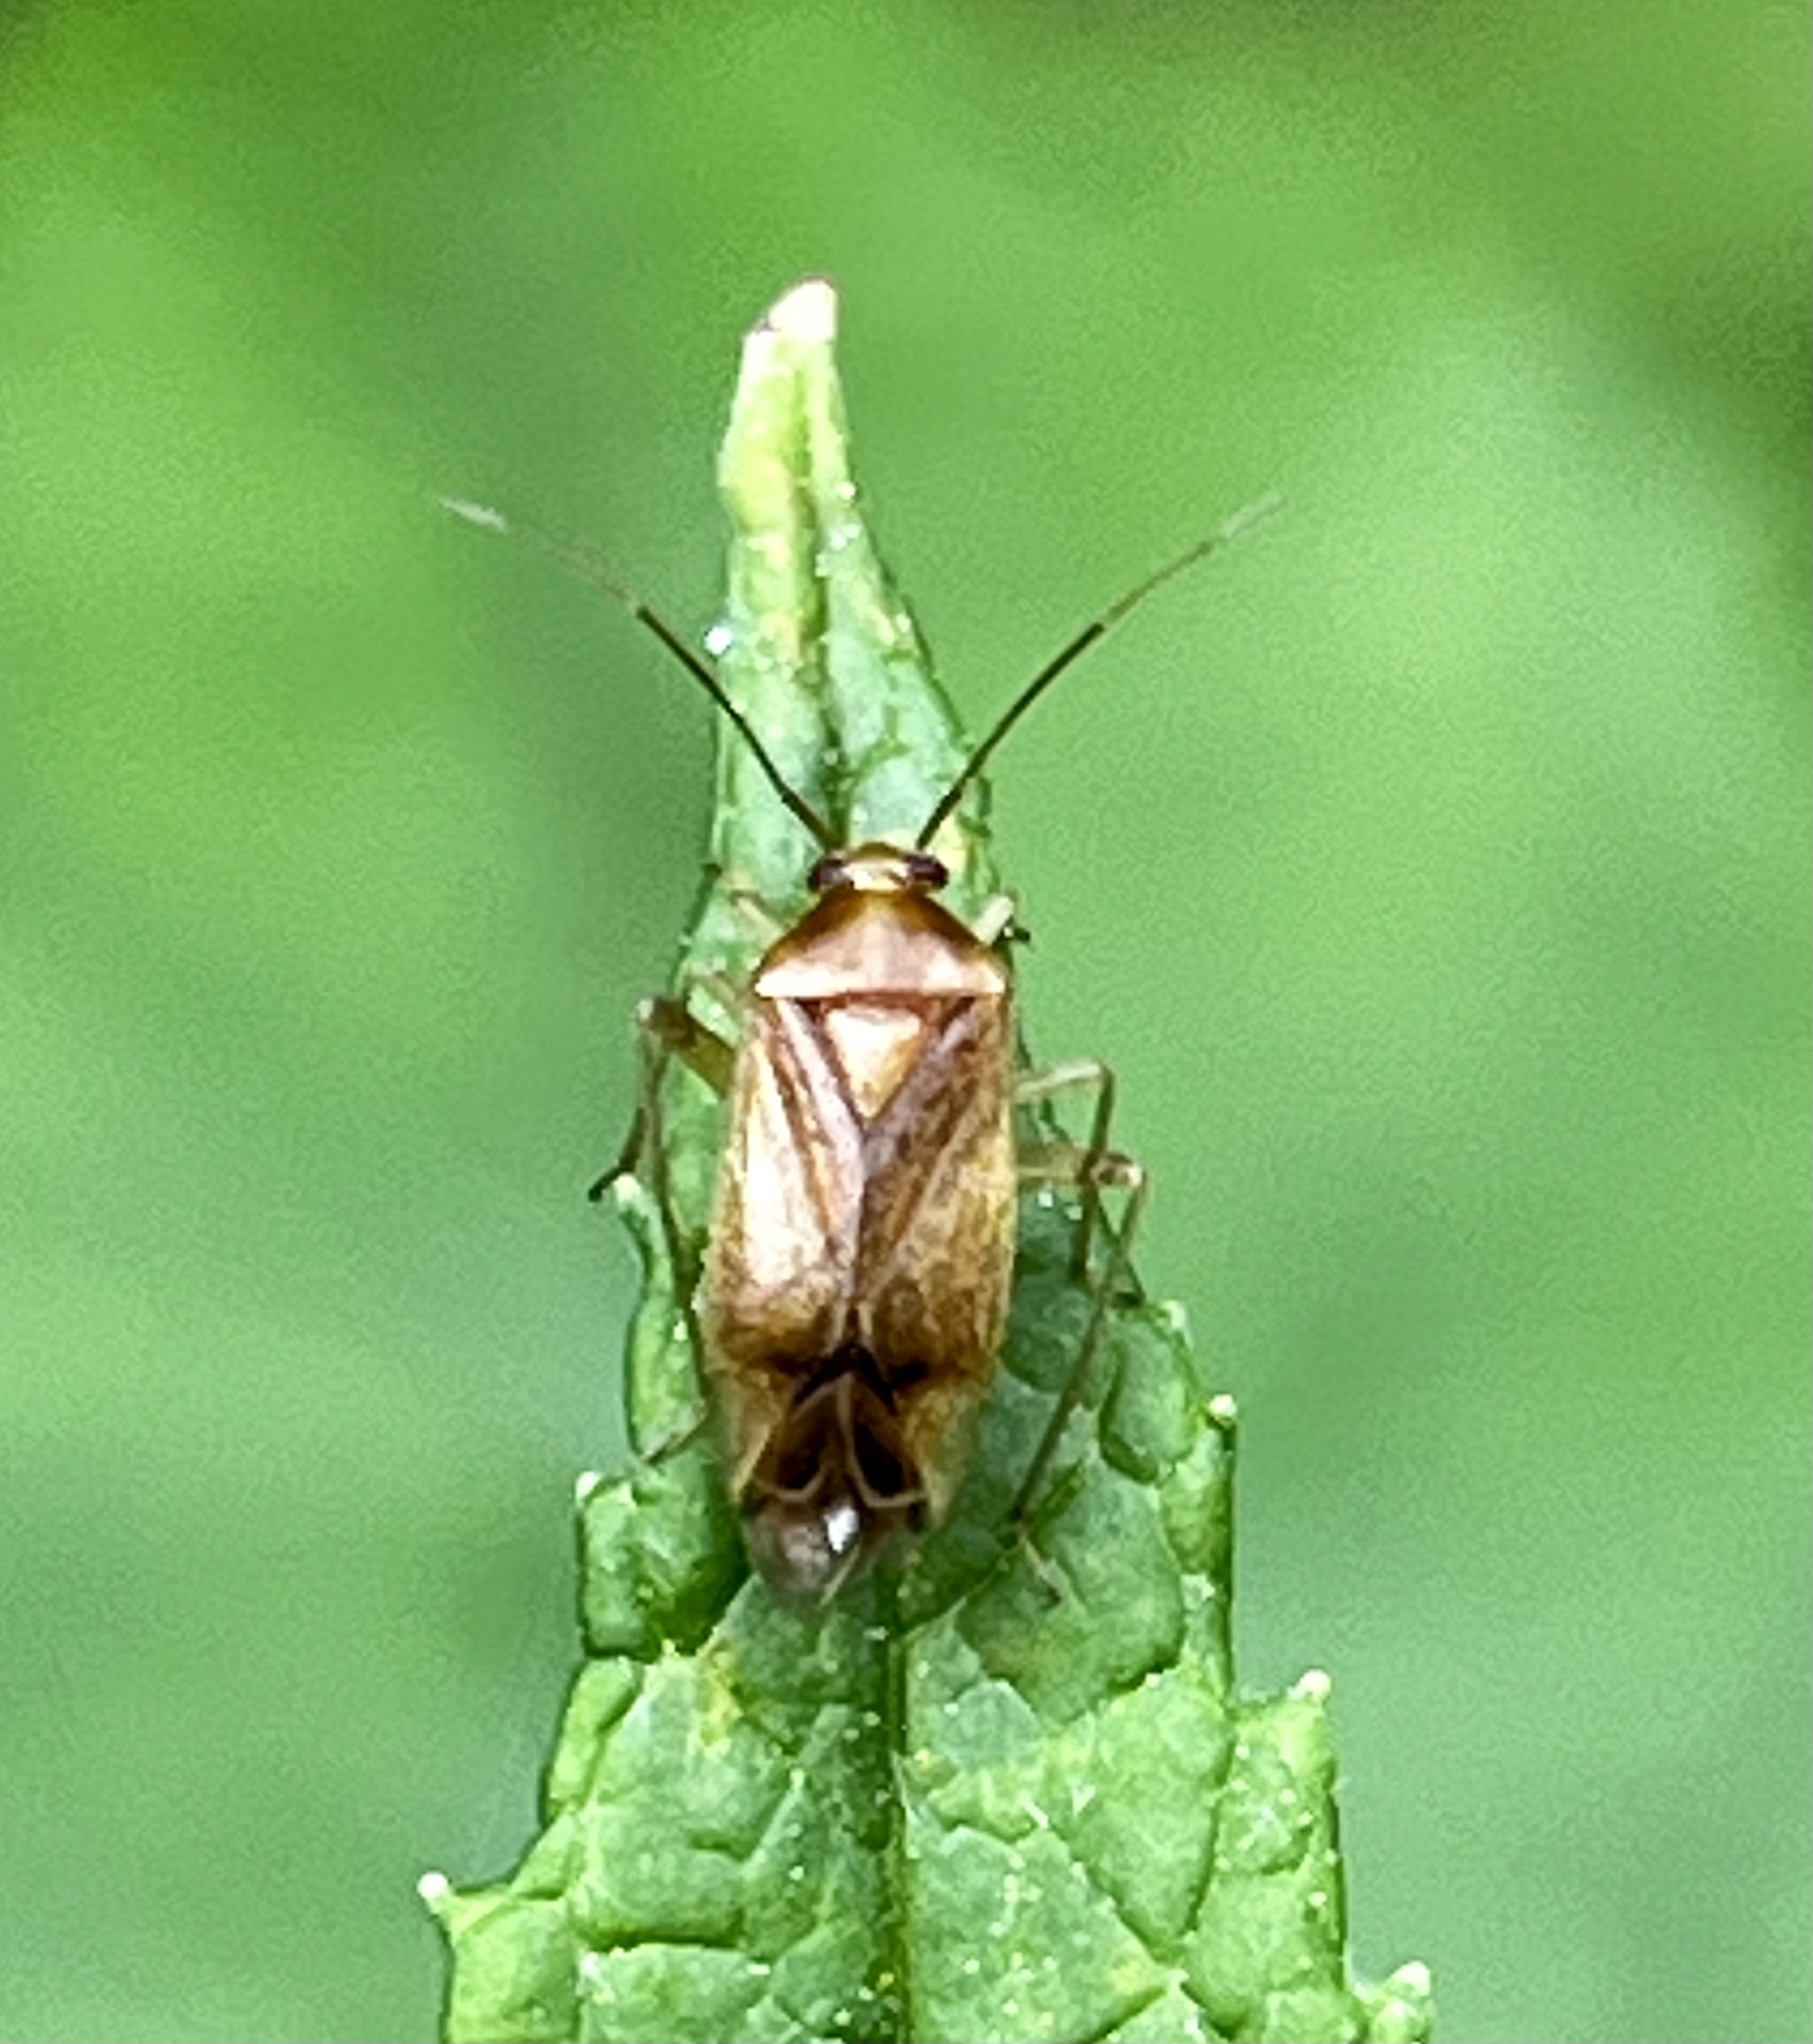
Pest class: lygus_bug